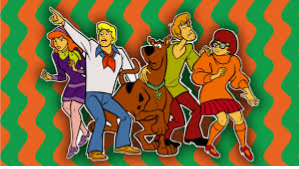
Portrait style: Cartoon Portrait